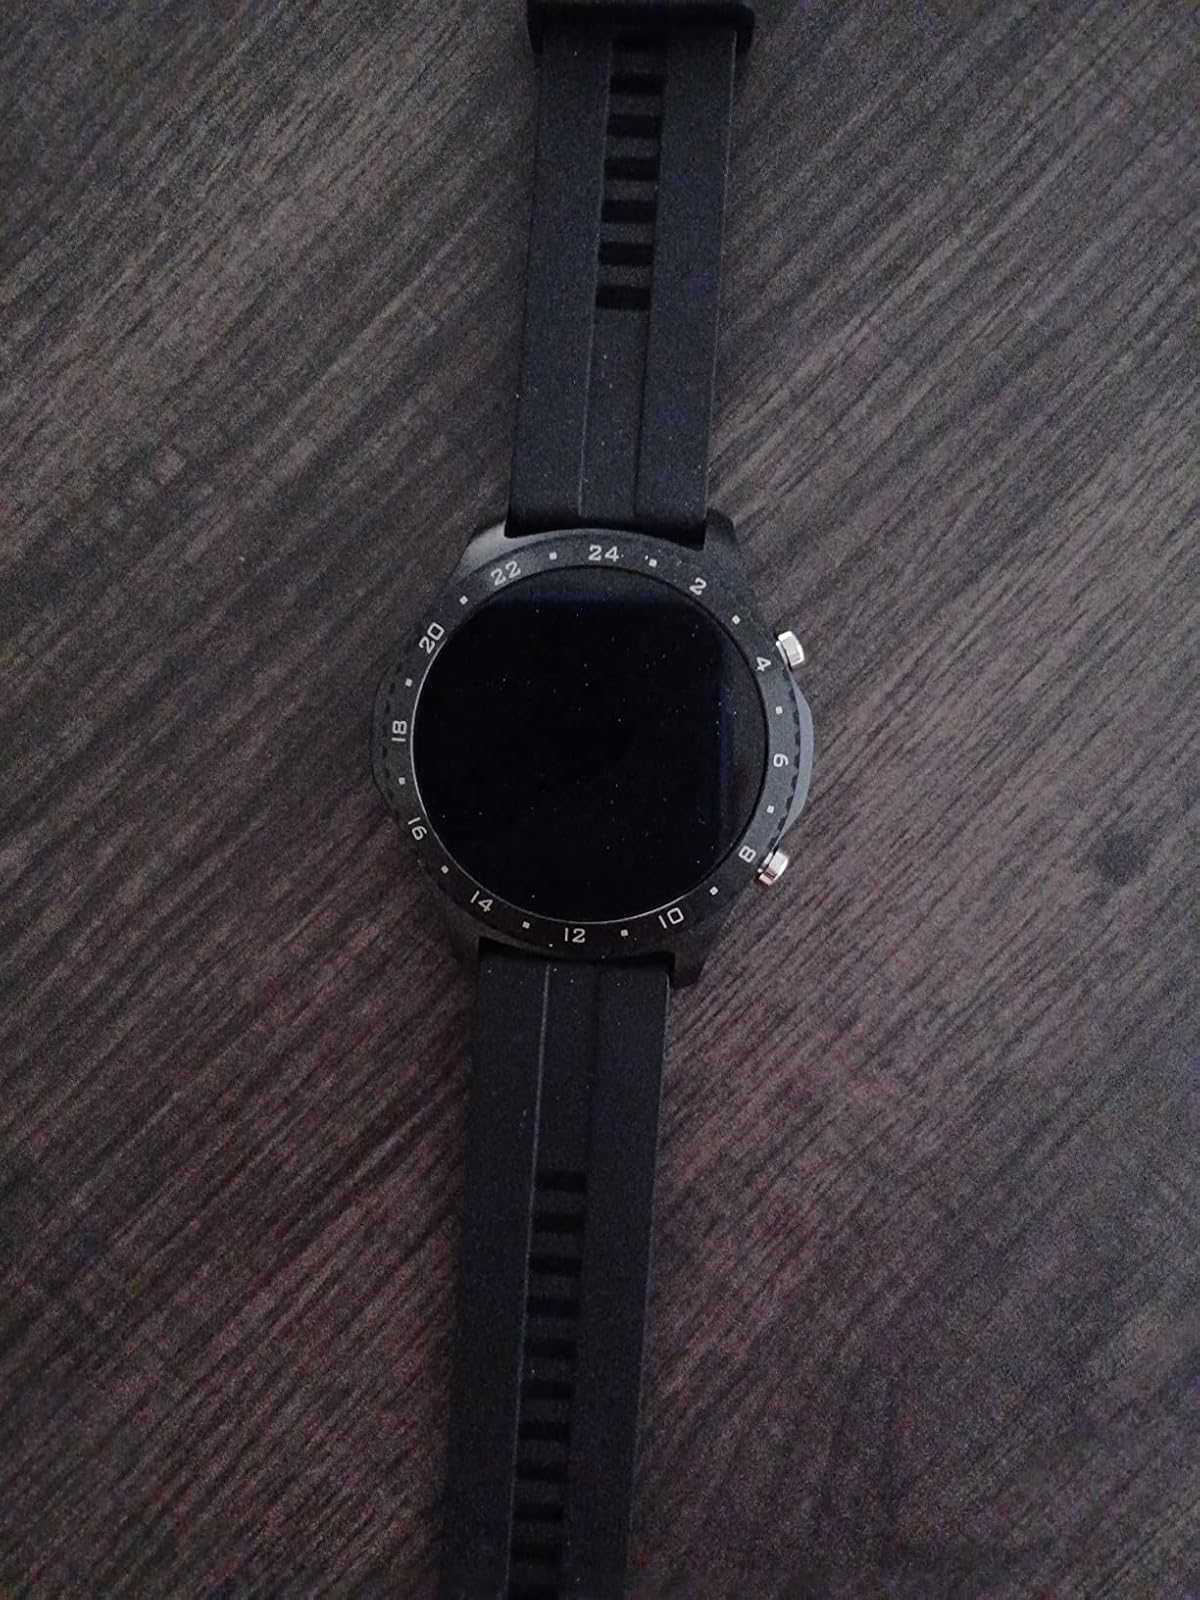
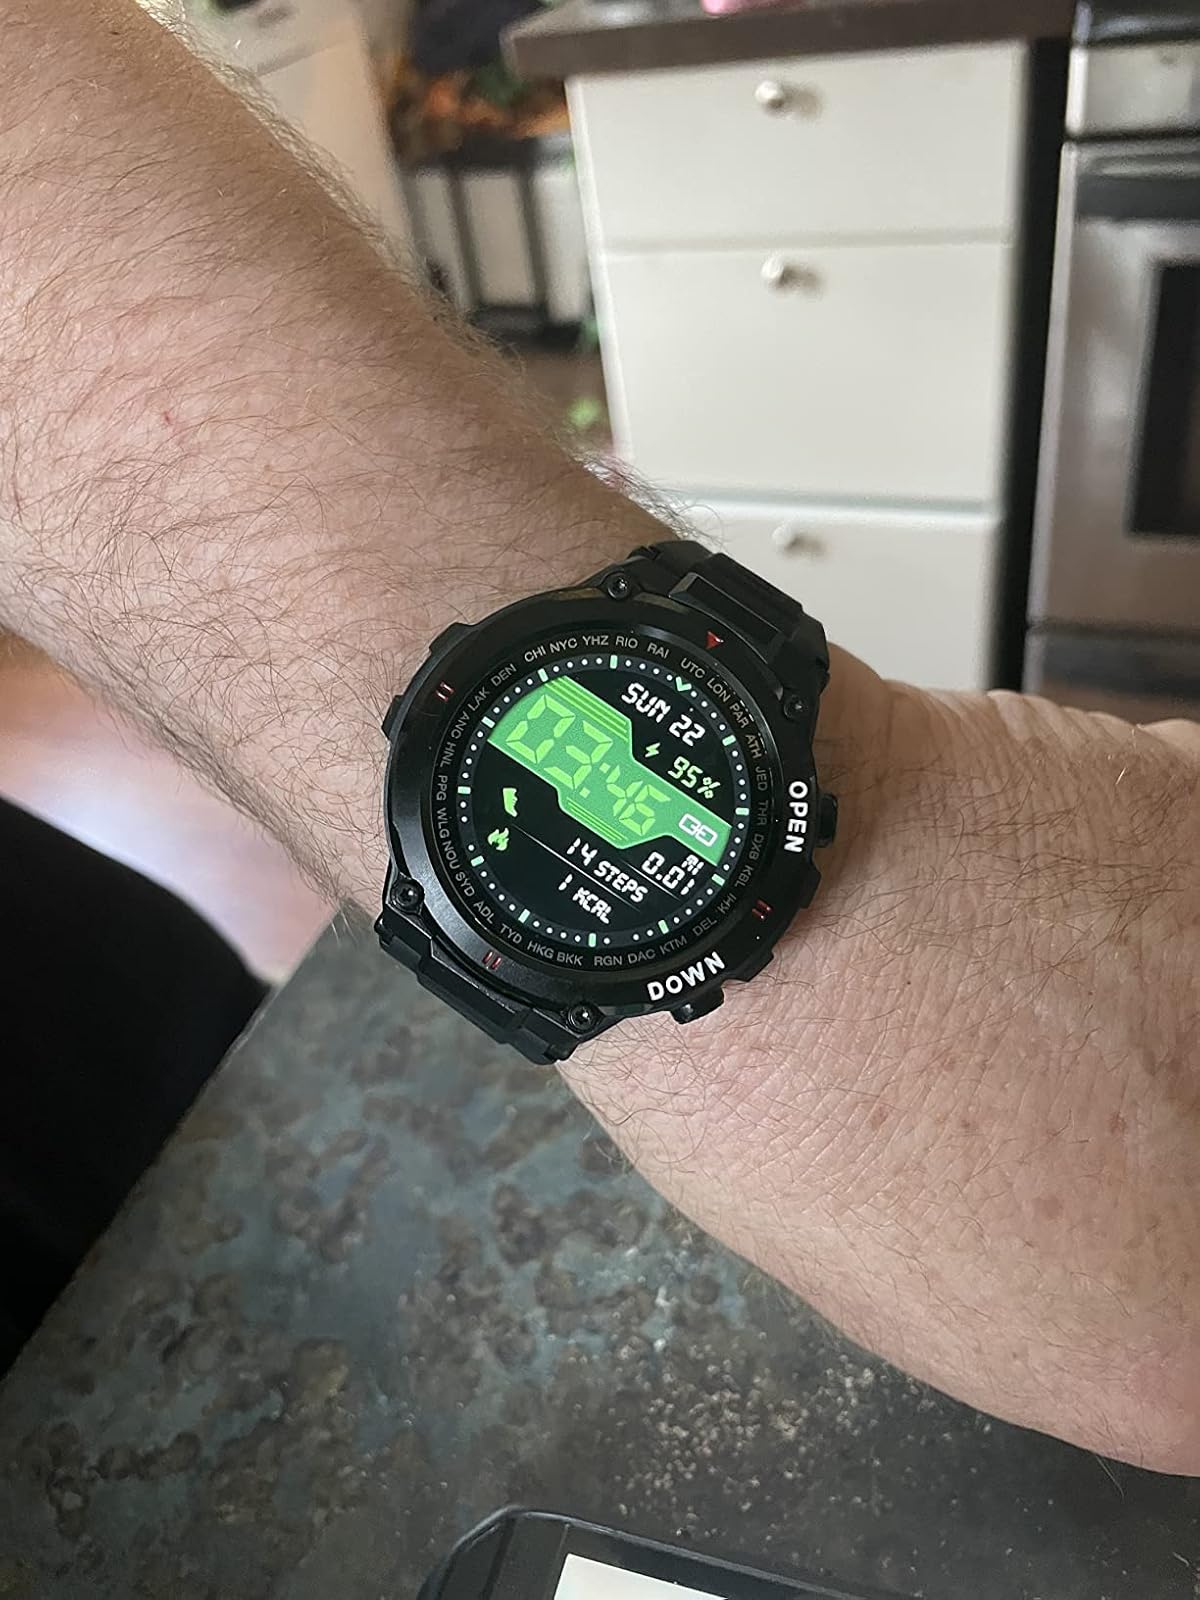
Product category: smartwatch
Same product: no